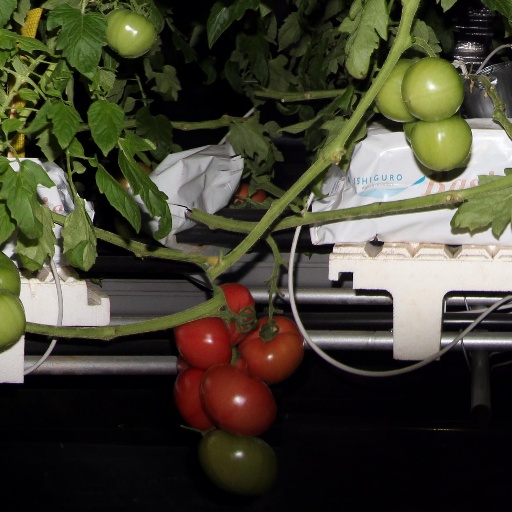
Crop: tomato